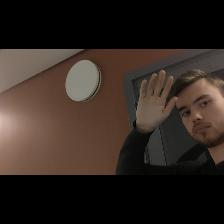
Label: Human